Honolulu Star-Bulletin

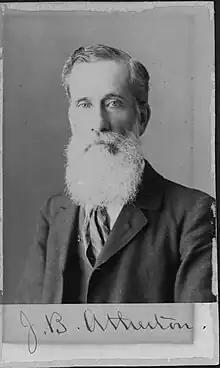
Joseph Ballard Atherton

The Honolulu Star-Bulletin was a daily newspaper based in Honolulu, Hawaii, United States. At the time publication ceased on June 6, 2010, it was the second largest daily newspaper in the state of Hawaii (after the "Honolulu Advertiser").